Mrs Caldicot's Cabbage War

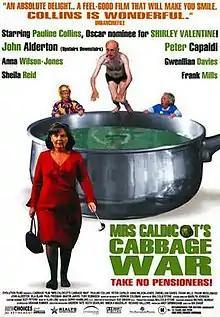
Original cinema poster

Mrs Caldicot's Cabbage War is a 2002 British comedy-drama film, directed by Ian Sharp and starring Pauline Collins, John Alderton and Peter Capaldi. It is based on a 1993 novel with the same name by author and conspiracy theorist Vernon Coleman.